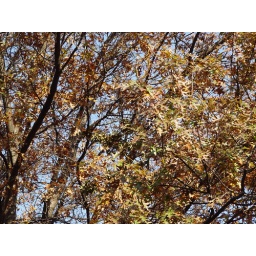
tree framed against the sky 8